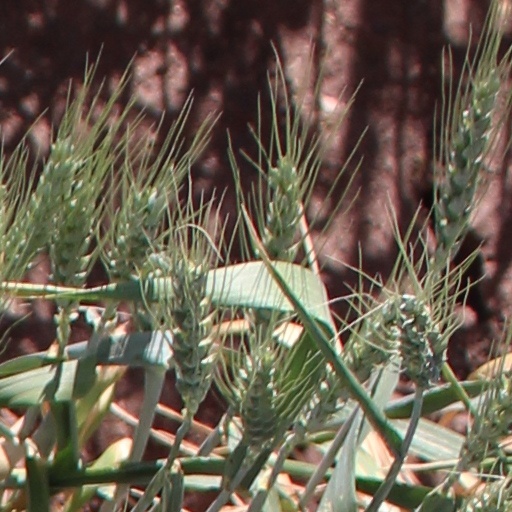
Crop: wheat